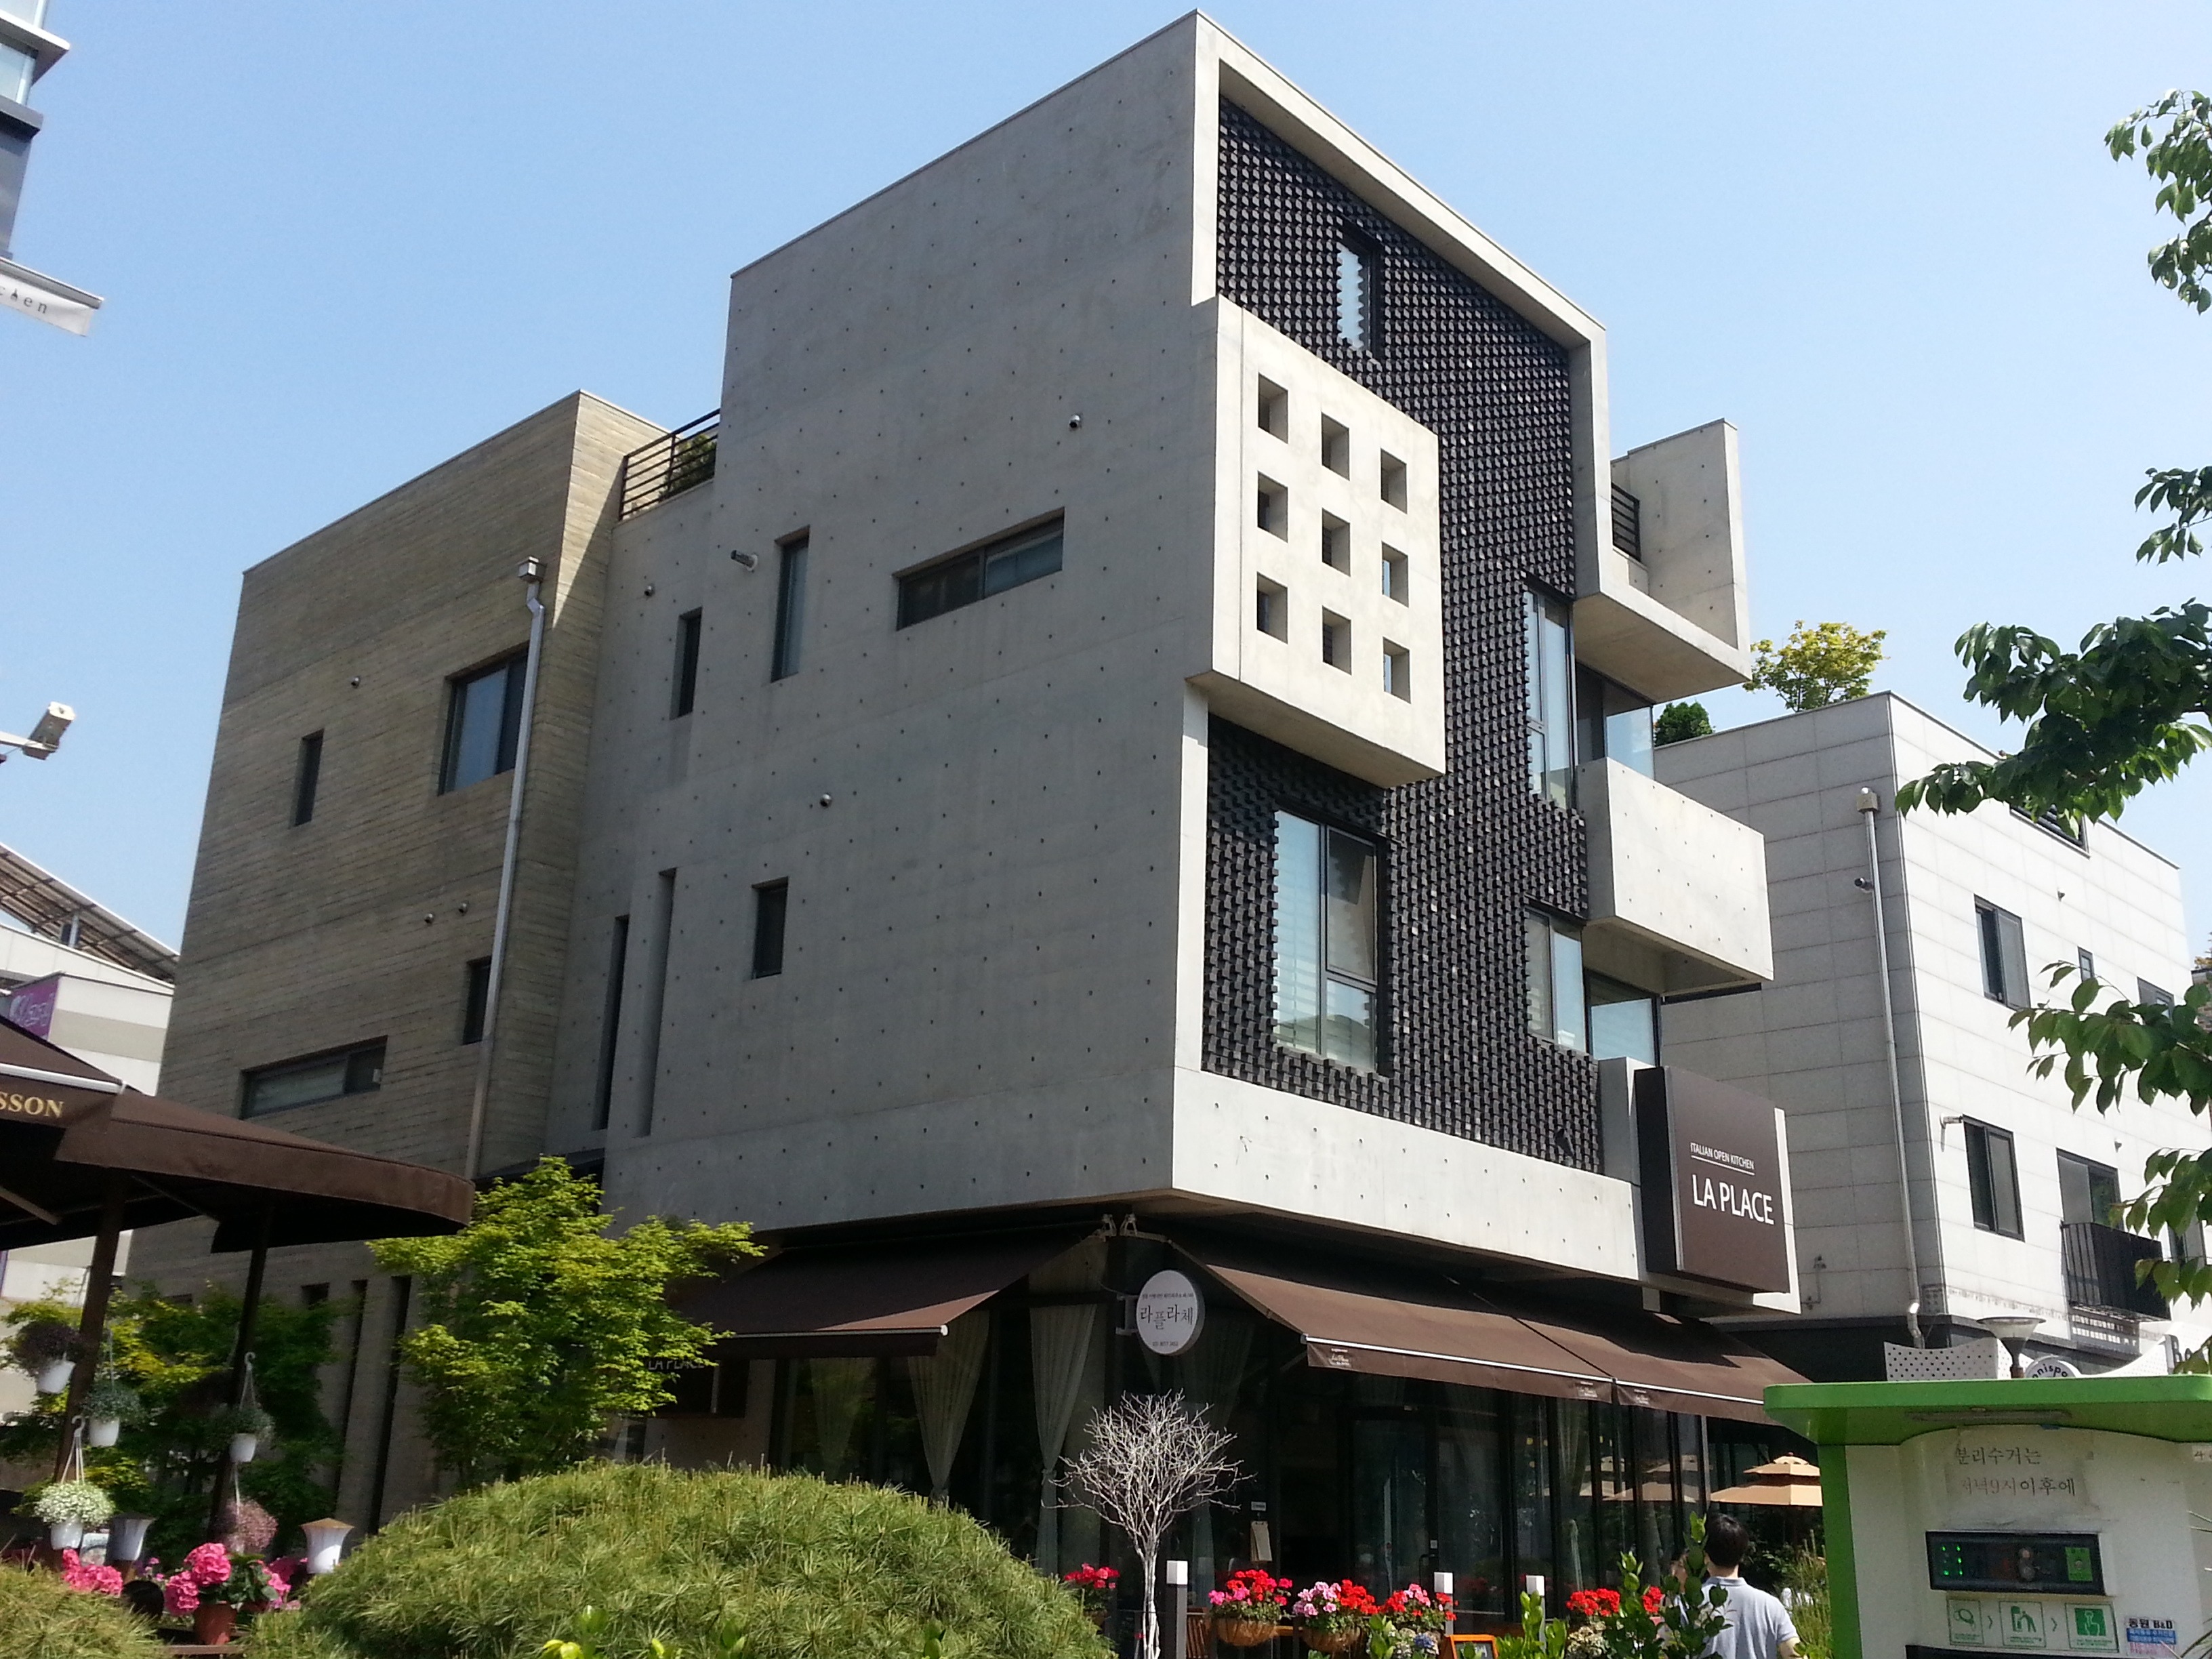
architecture, villa, house, window, building, city, home, facade, property, apartment, estate, condominium, neighbourhood, real estate, republic of korea, residential area